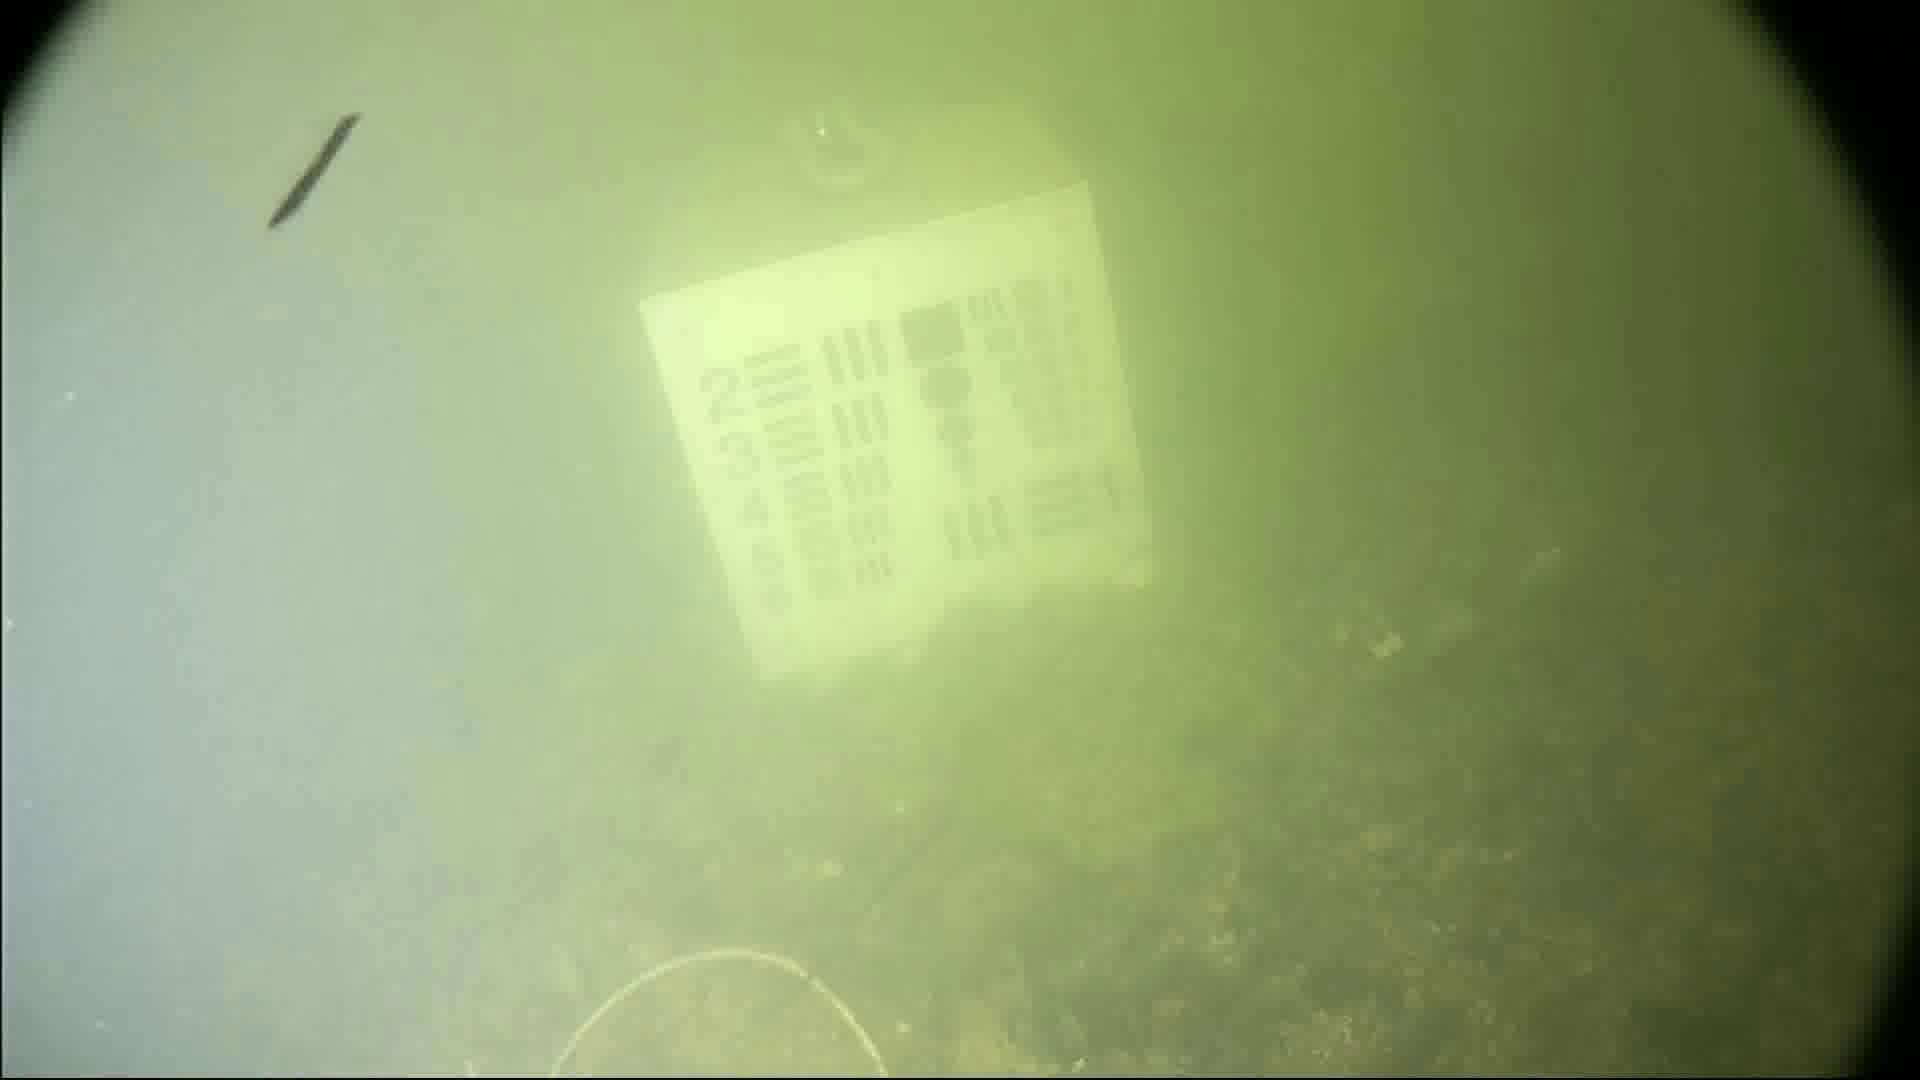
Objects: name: crab